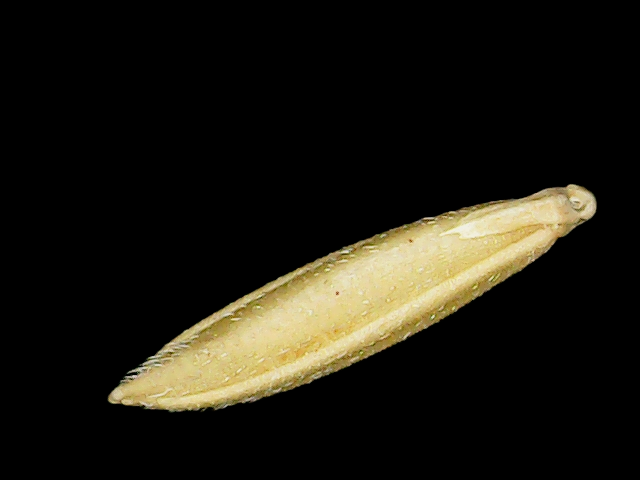
Rice variety: Binadhan21